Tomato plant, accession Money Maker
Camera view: bottom (45 deg); turntable rotation: 180 degrees
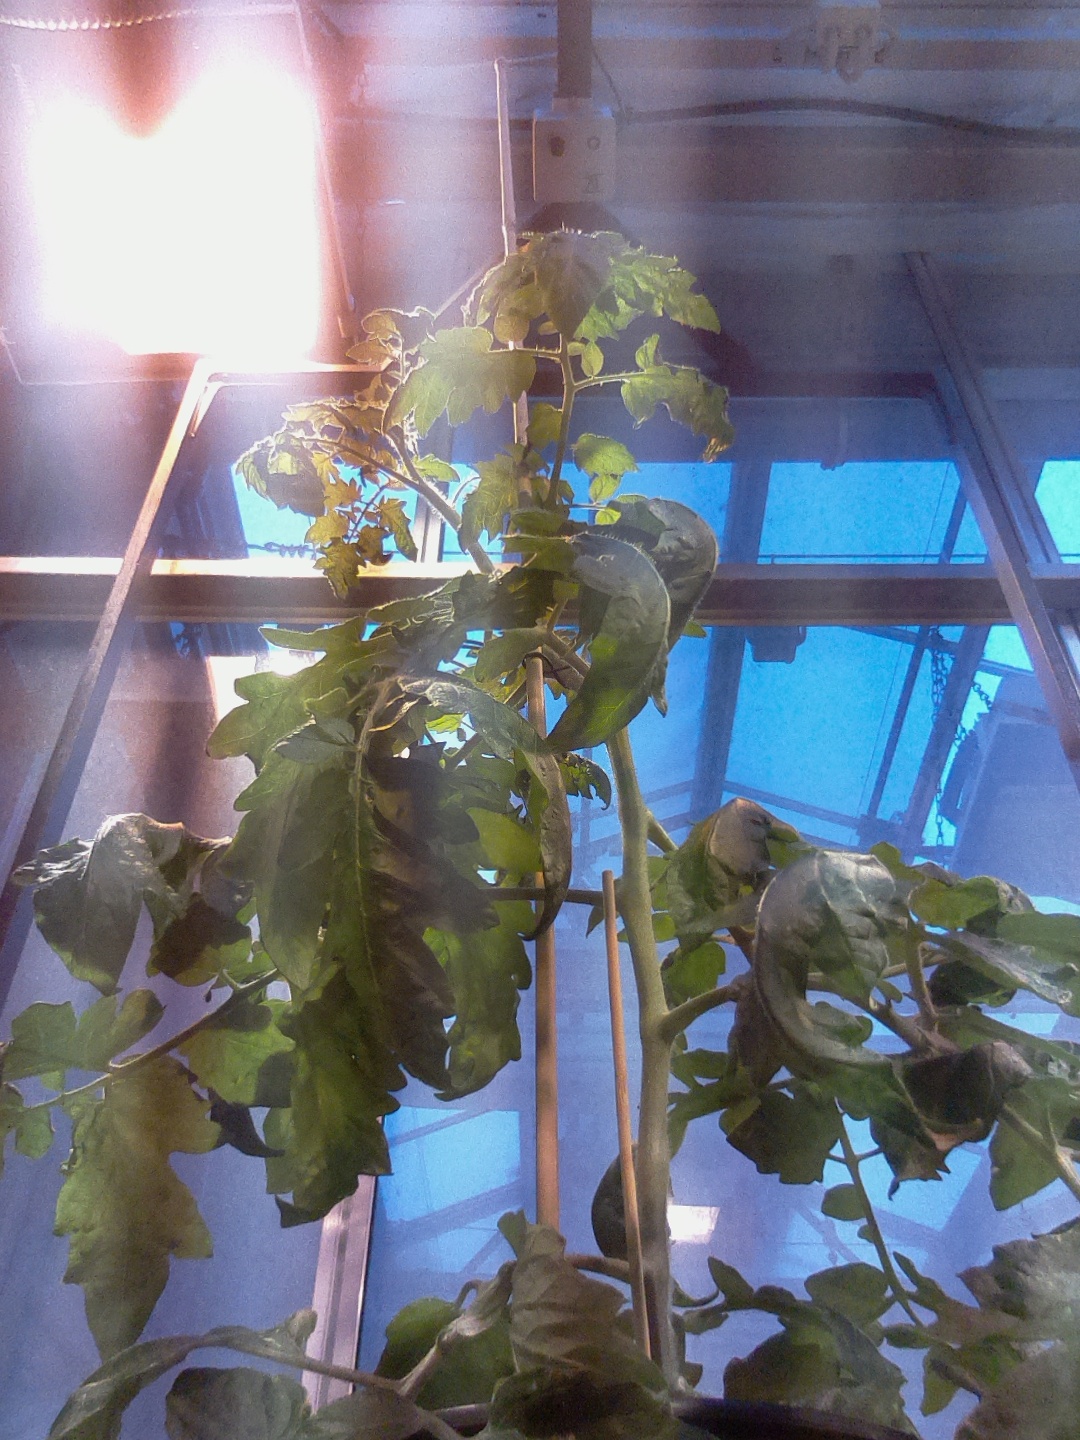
BBCH growth stage 65: Full flowering, 50%-60% of flowers open, first petals falling